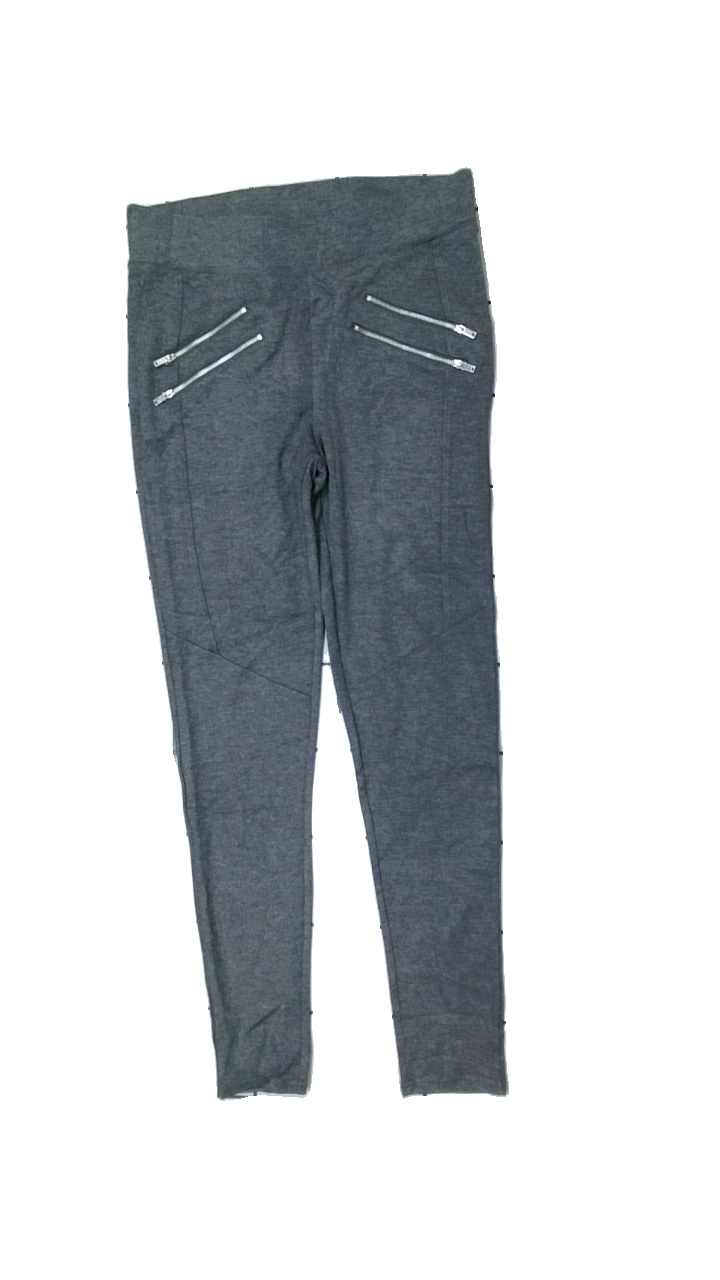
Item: Trousers (Ladies)
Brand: Cubus
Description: grå byxor
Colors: Grey
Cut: Regular
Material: ?
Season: All
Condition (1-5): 5
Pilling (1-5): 5
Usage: Reuse
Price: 50-100